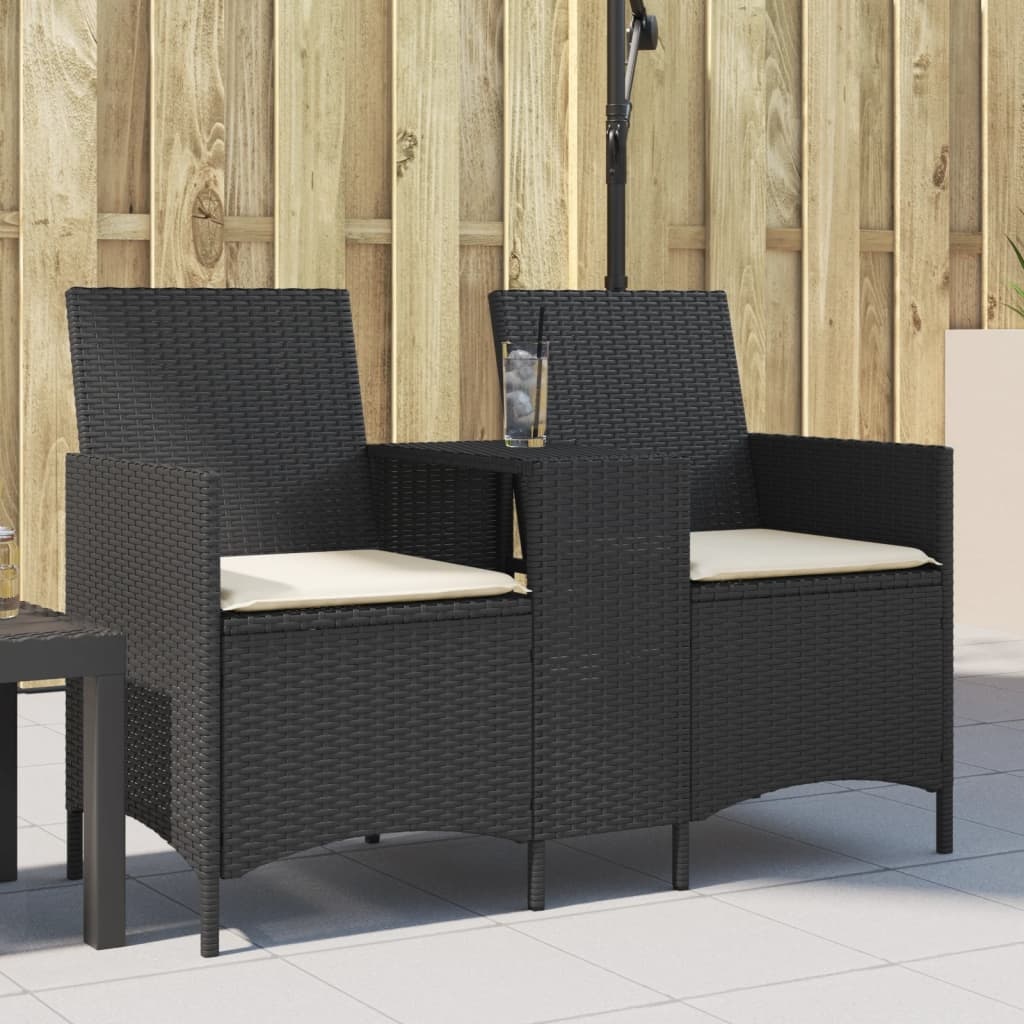
Tuinbank 2-zits met tafel en kussens poly rattan zwart
Ontspan en geniet op deze comfortabele tuinbank van je buitenruimte! Duurzaam materiaal: PE-rattan, ook wel poly rattan genoemd, is een sterke, onderhoudsarme kunststof die lijkt op natuurlijk rattan. Het is licht van gewicht en gemakkelijk schoon te maken en wordt vaak gebruikt voor tuinmeubelen vanwege de duurzaamheid en weerbestendige eigenschappen. Handige middentafel: dit tuinmeubel heeft een geïntegreerde middentafel, zodat je je benodigdheden gemakkelijk binnen handbereik kunt houden. Comfortabele zitervaring: deze buitenmeubelen, compleet met dik gevoerde kussens, bieden een comfortabele zitervaring. Afneembare en wasbare hoes: deze zitkussens hebben afneembare hoezen, waardoor ze eenvoudig te wassen en te onderhouden zijn. Robuust en stabiel frame: het gepoedercoat stalen frame zorgt ervoor dat het tuinmeubel sterk en stabiel is voor dagelijks buitengebruik. Goed om te weten: Om de levensduur van je tuinmeubelen te verlengen, raden wij je aan om de meubelen met een waterbestendige hoes af te dekken. 2-zits tuinbank met tafel: Kleur: zwart Materiaal: PE-rattan en gepoedercoat staal Afmetingen: 126 x 59 x 82 cm (L x B x H) Afmetingen zitting: 48 x 45 cm (B x D) Zithoogte vanaf de grond: 42 cm Hoogte armleuning vanaf de grond: 60 cm Afmetingen middentafel: 51 x 25 cm (L x B) Draagvermogen (per zitplek): 110 kg Uv-bestendig Montage vereist: ja Kussen: Kleur: crèmewit Materiaal hoes: stof (100% polyester) Materiaal vulling: schuim Afmetingen zitkussen: 48 x 45 x 3 cm (B x D x D) Levering bevat: 1 x 2-zits tuinbank met tafel 2 x kussen met afneembare en wasbare hoes
Brand: vidaXL
Category: Furniture > Outdoor Furniture > Outdoor Seating > Outdoor Benches > Picnic Benches